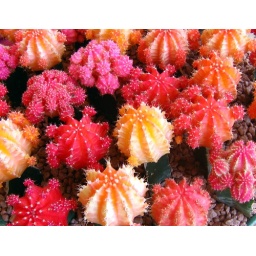
Cacti in a pot at the Paradise Valley house where we performed.